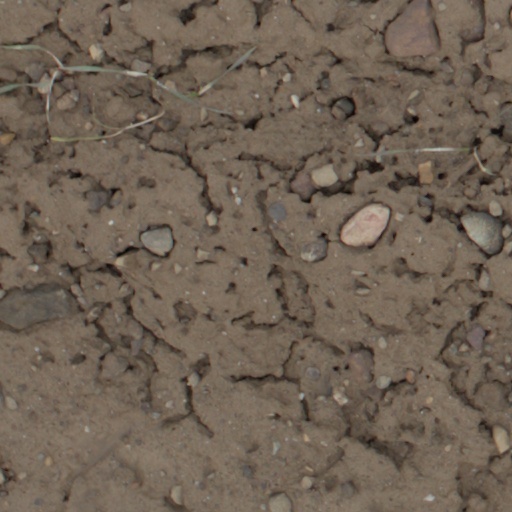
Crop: wheat